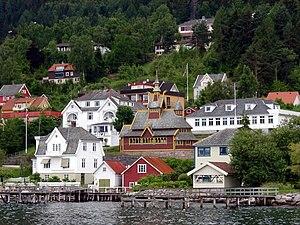
Balestrand est une kommune norvégienne située dans le comté du Sogn og Fjordane et la région du Sogn. Son premier maire a été Harald Ulrik Sverdrup en 1849.